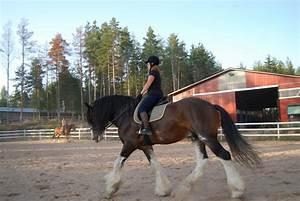
horse